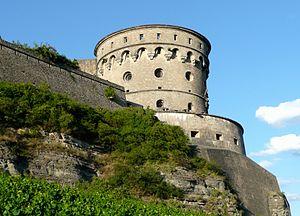
La tour des Mâchicoulis de la Forteresse de Marienberg à Wurzbourg, en Allemagne. La tour a été construite par Balthasar Neumann de 1724 à 1729. Italiano: Una torre, con caditoie, della fortezza Marienberg a Würzburg, in Germania. La torre fu costruita tra il 1724 e il 1729 su progetto dell'architetto tedesco Johann Balthasar Neumann.